The Citadel

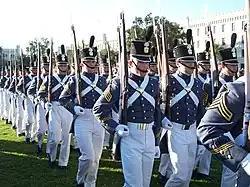
The Summerall Guards performing the Citadel Series.

The Summerall Guards is a silent drill team consisting of 61 cadets chosen each spring from the junior class. Founded in 1932, the team performs a routine called The Citadel Series that has changed very little from its inception and has never been written down. The Guards have performed at numerous high-profile events around the United States, including four presidential inaugurations, the National Cherry Blossom Festival, Mardi Gras in New Orleans, and at several NFL games.